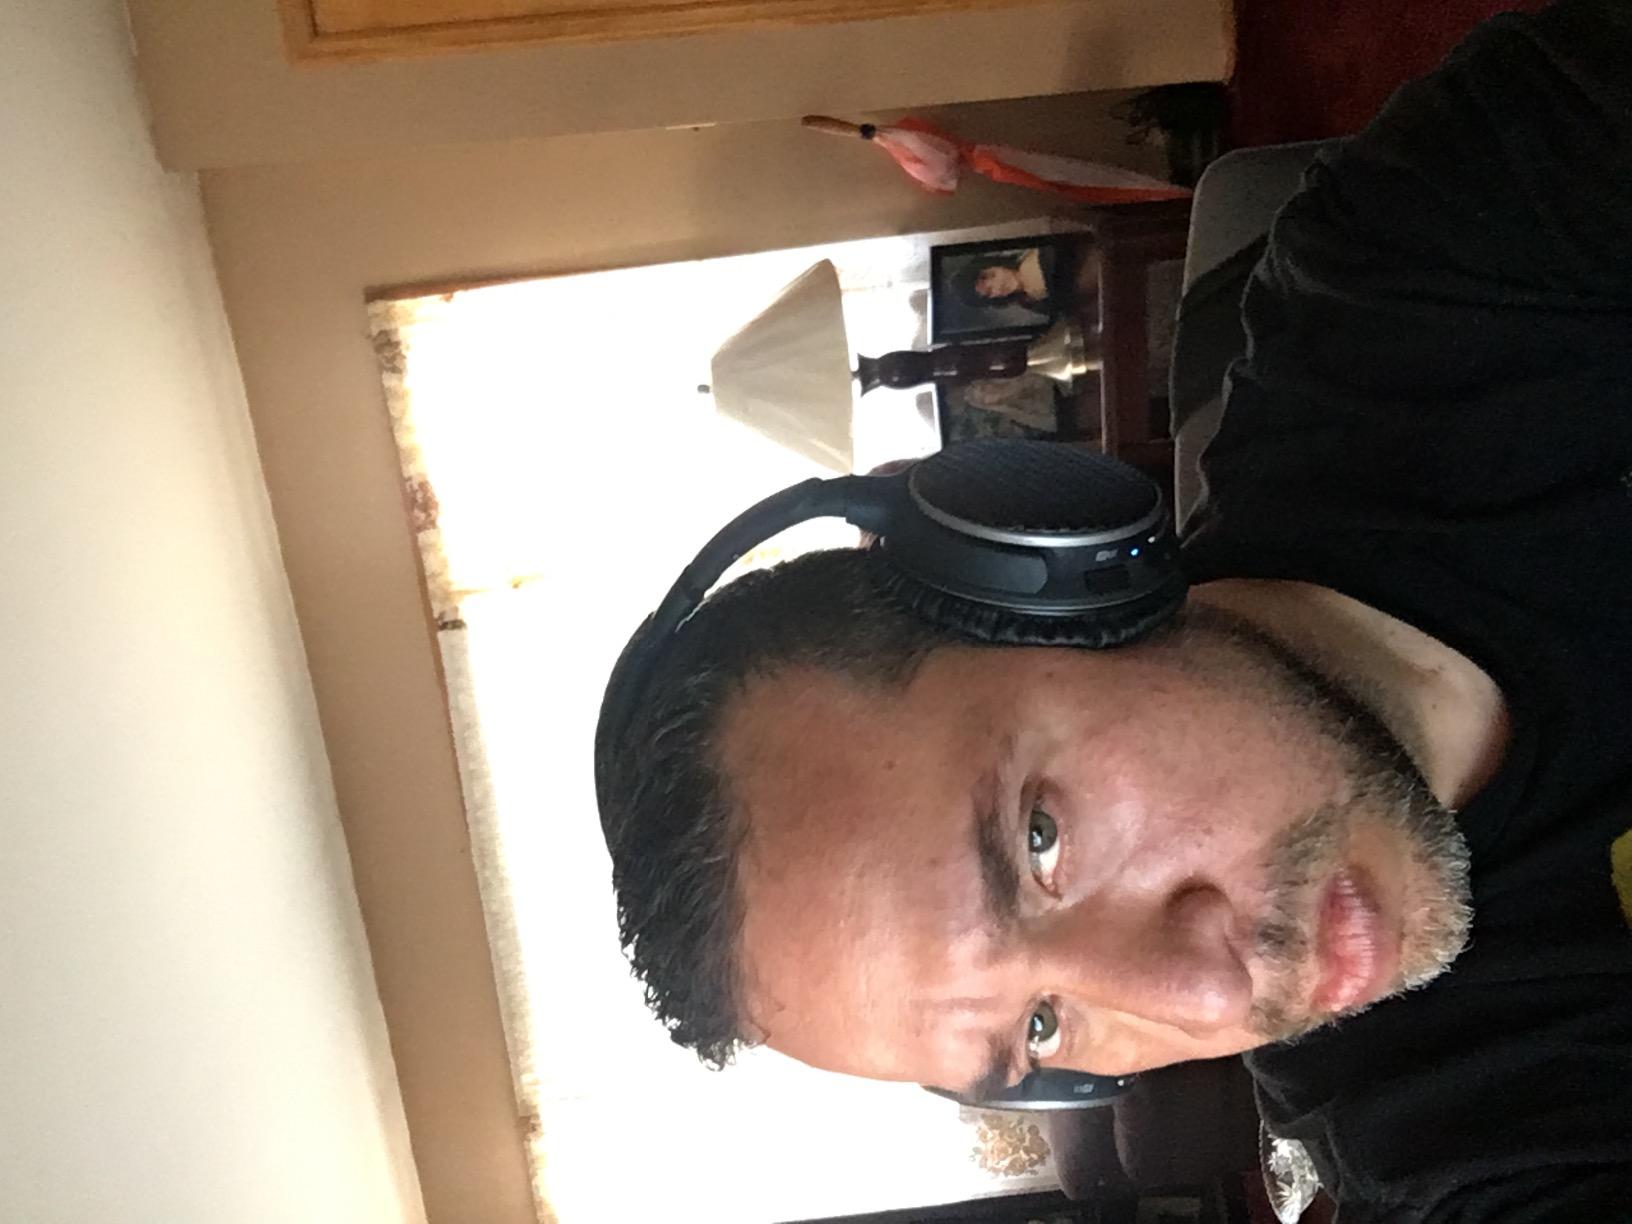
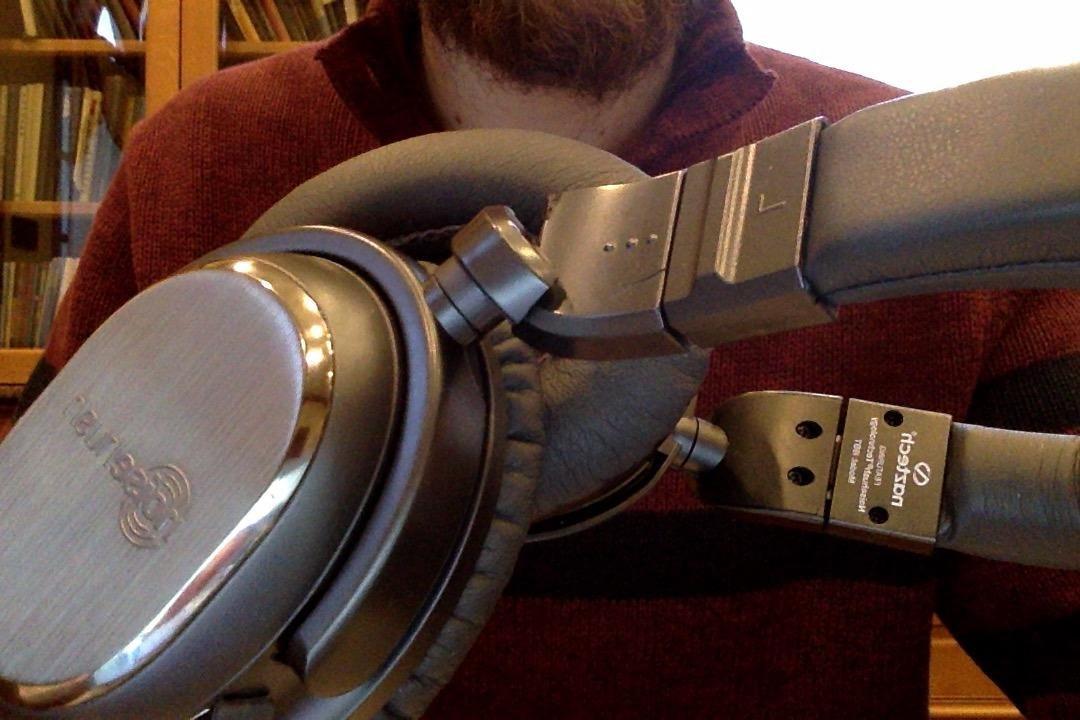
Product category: headphones
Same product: no